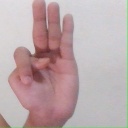
अक्षर: भ